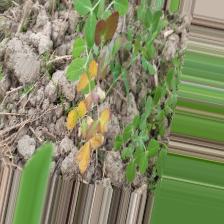
Label: Ascochyta blight